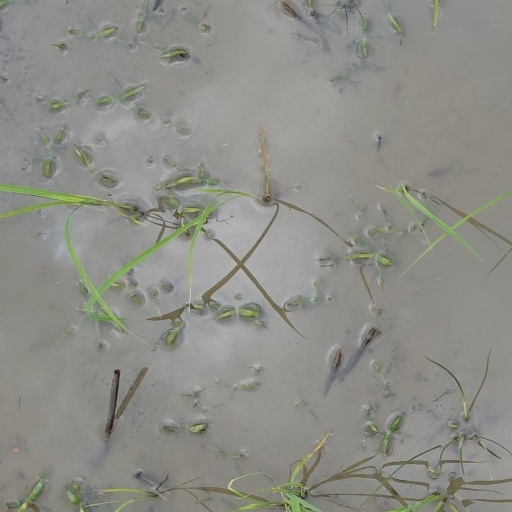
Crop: rice